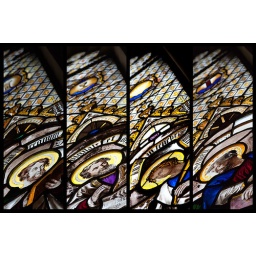
The beautiful stained glass window of Trinity Church in Royal Tunbridge Wells